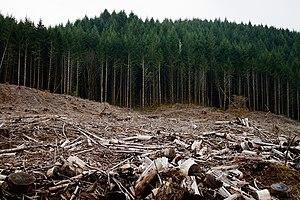
"Les expressions « coupe rase », « coupe à blanc » et « coupe à blanc-étoc » désignent, en sylviculture, un mode d'aménagement sylvicole passant par l'abattage de la totalité des arbres d'une parcelle d'une exploitation forestière. Les coupes rases sont nécessaires lorsque l'on veut changer l'essence en place ou que l'on veut défricher. Le concept est proche de celui de ""coupe claire"".